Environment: real
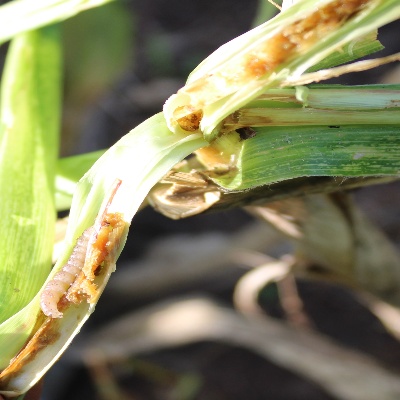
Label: fall_armyworm